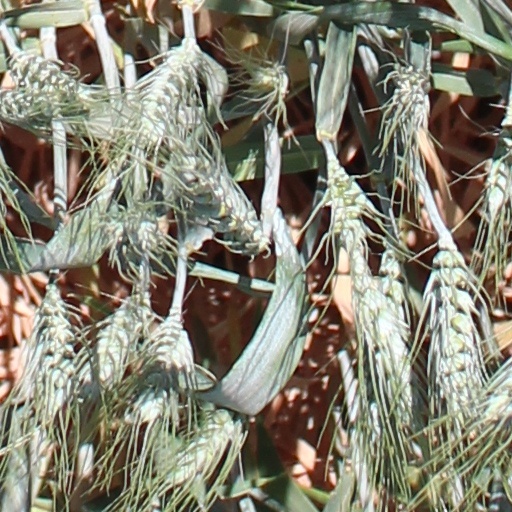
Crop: wheat